Kulai Municipal Council

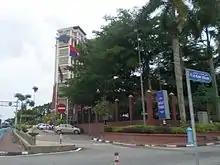
Kulai Municipal Council

Kulai Municipal Council is the local authority of Kulai District in Johor, Malaysia. It was formerly known as Kulai District Council "(Majlis Daerah Kulai (MDKu)" from 1 January 1976 until 20 April 2004. The district council was upgraded to the present-day municipal council on 21 April 2004.